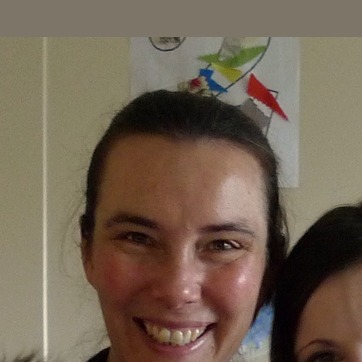
Material: skin